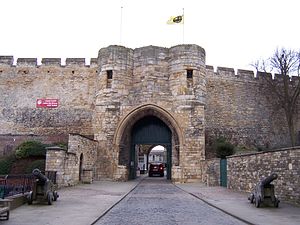
Borge og slotte i England / Lincolnshire
Denne liste over borge og slotte i England er ikke en liste over alle bygninger og steder, hvor ordet ”castle” indgår i navnet eller en liste over bygninger, som er en borg i middelalderlig henseende. Det er heller ikke en liste over alle borge og slotte, der nogensinde er bygget i England: Mange er forsvundet sporløst, men er hovedsageligt en liste over bygninger og ruiner. De bygninger, som er bevaret, er alle blevet ændret i løbet af historien.